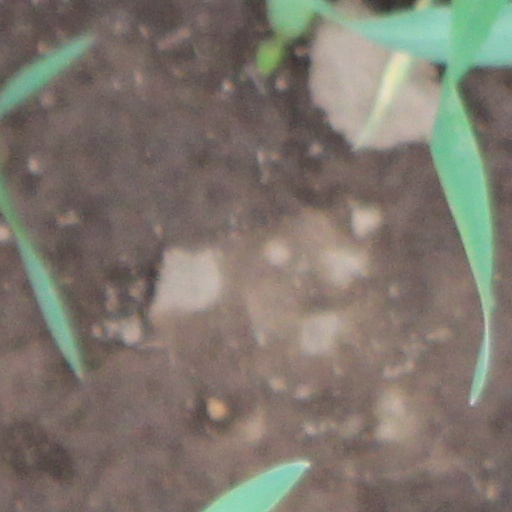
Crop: wheat